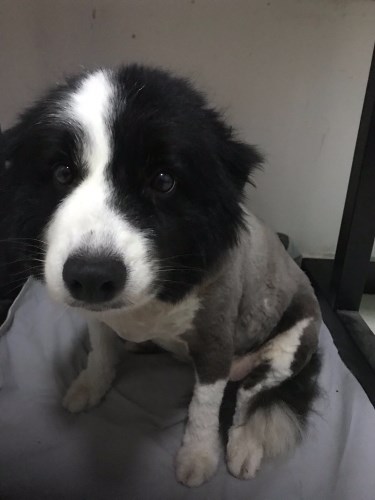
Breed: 2594-n000109-Border_collie